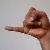
The image shows a hand gesture representing the letter 'J' in Indian Sign Language.